History of Alaska

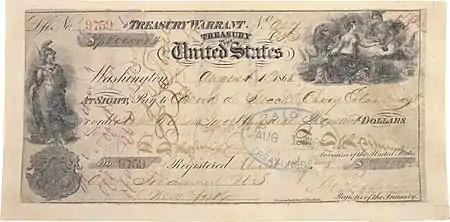
The check that paid for Alaska

Financial difficulties in Russia, the low profits of trade with Alaskan settlement, and the important desire to keep Alaska out of British hands all contributed to Russia's willingness to sell its possessions in North America. At the instigation of U.S. Secretary of State William Seward, the United States Senate approved the purchase of Alaska from Russia for on August 1, 1867 (equivalent to approximately $M in ). This purchase was popularly known in the U.S. as "Seward's Folly", "Seward's Icebox," or "Andrew Johnson's Polar Bear Garden", and was unpopular among some people at the time. Later discovery of gold and oil would show it to be a worthwhile one. Scholars debate whether the purchase of Alaska was financially profitable for the federal Treasury itself, apart from its benefits to Alaskans and to businesses, and to national defense.